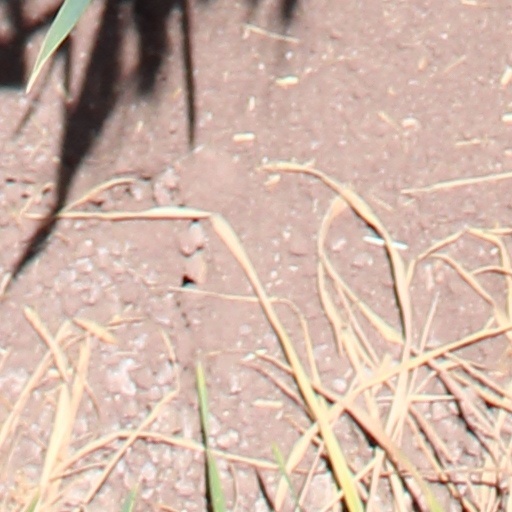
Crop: wheat